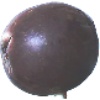
Label: Passion Fruit 1